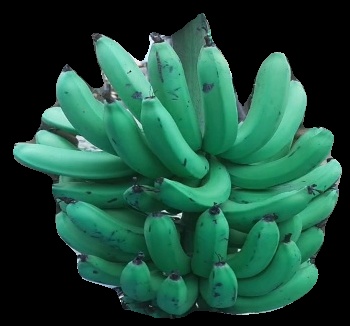
Variety: pachbale
Grade: grade3